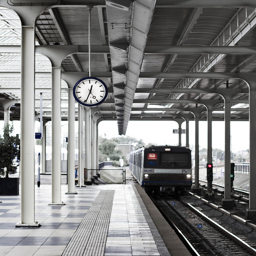
a clock is hanging up in a train station
A train pulls into a train station at 12:30 pm.
a sub way train resting on the tracks with a clock hanging from teh roof
An empty outdoor train station, with a train waiting, at 5:35.
a train is arriving at the train station